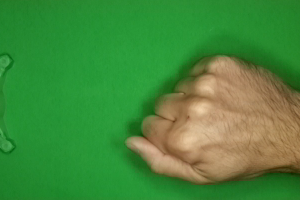
Label: rock